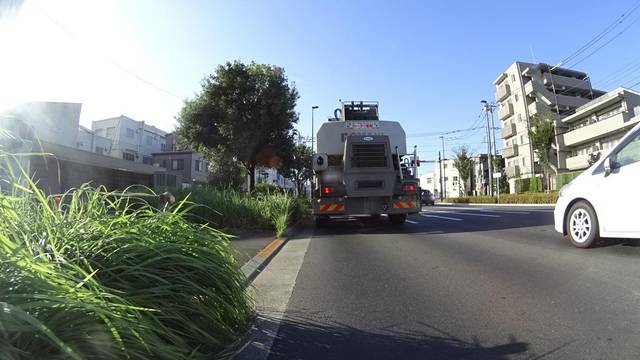
Region: Japan
Coordinates: 35.696, 139.551